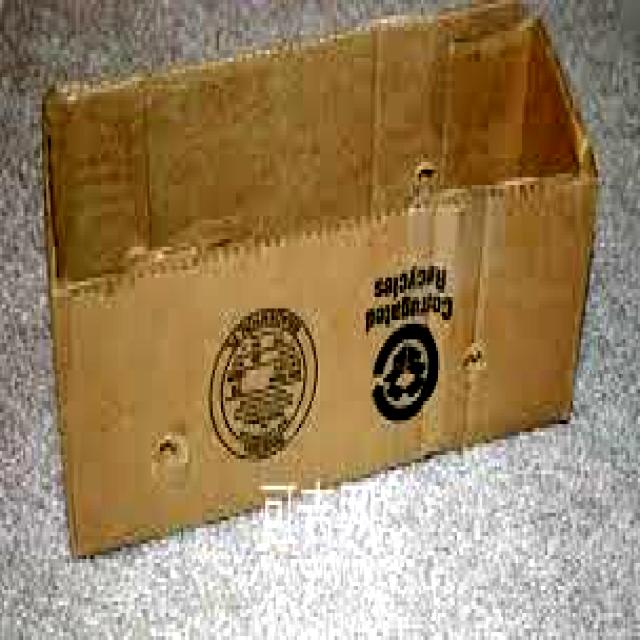
Label: Cardboard